James Plant

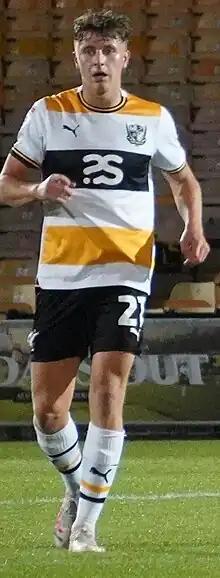
Plant in 2023

James John Plant (born 3 November 2004) is an English professional footballer who plays as a winger for club Port Vale.